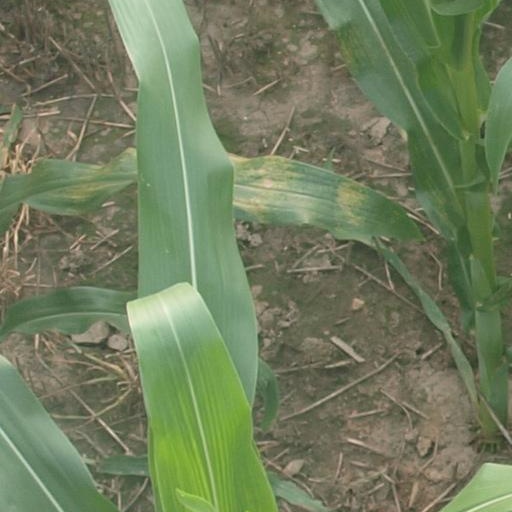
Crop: maize; corn